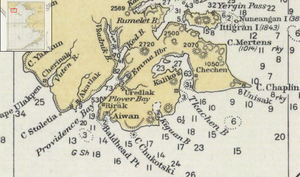
Karl Heinrich Mertens, né le 17 mai 1796 à Brême et mort le 18 septembre 1830 à Kronstadt, est un naturaliste et botaniste allemand, fils du botaniste brêmois Franz Carl Mertens, spécialiste des algues. Karl Heinrich Mertens, quant à lui, fut le collecteur de milliers de spécimens au cours de deux expéditions pour le compte de l'Académie impériale des sciences de Saint-Pétersbourg.